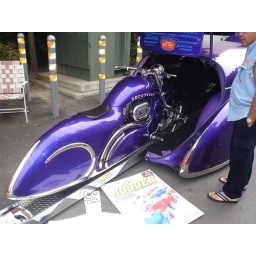
purple car and bike, goodguys show. check out the ramp for the bike , slids the bike in the back of the car!